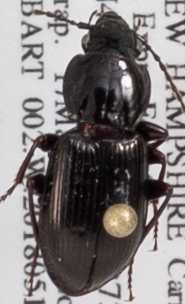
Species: Pterostichus pensylvanicus
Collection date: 2018-05-17
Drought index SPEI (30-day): -0.012
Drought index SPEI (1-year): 0.944
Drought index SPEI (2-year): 0.39